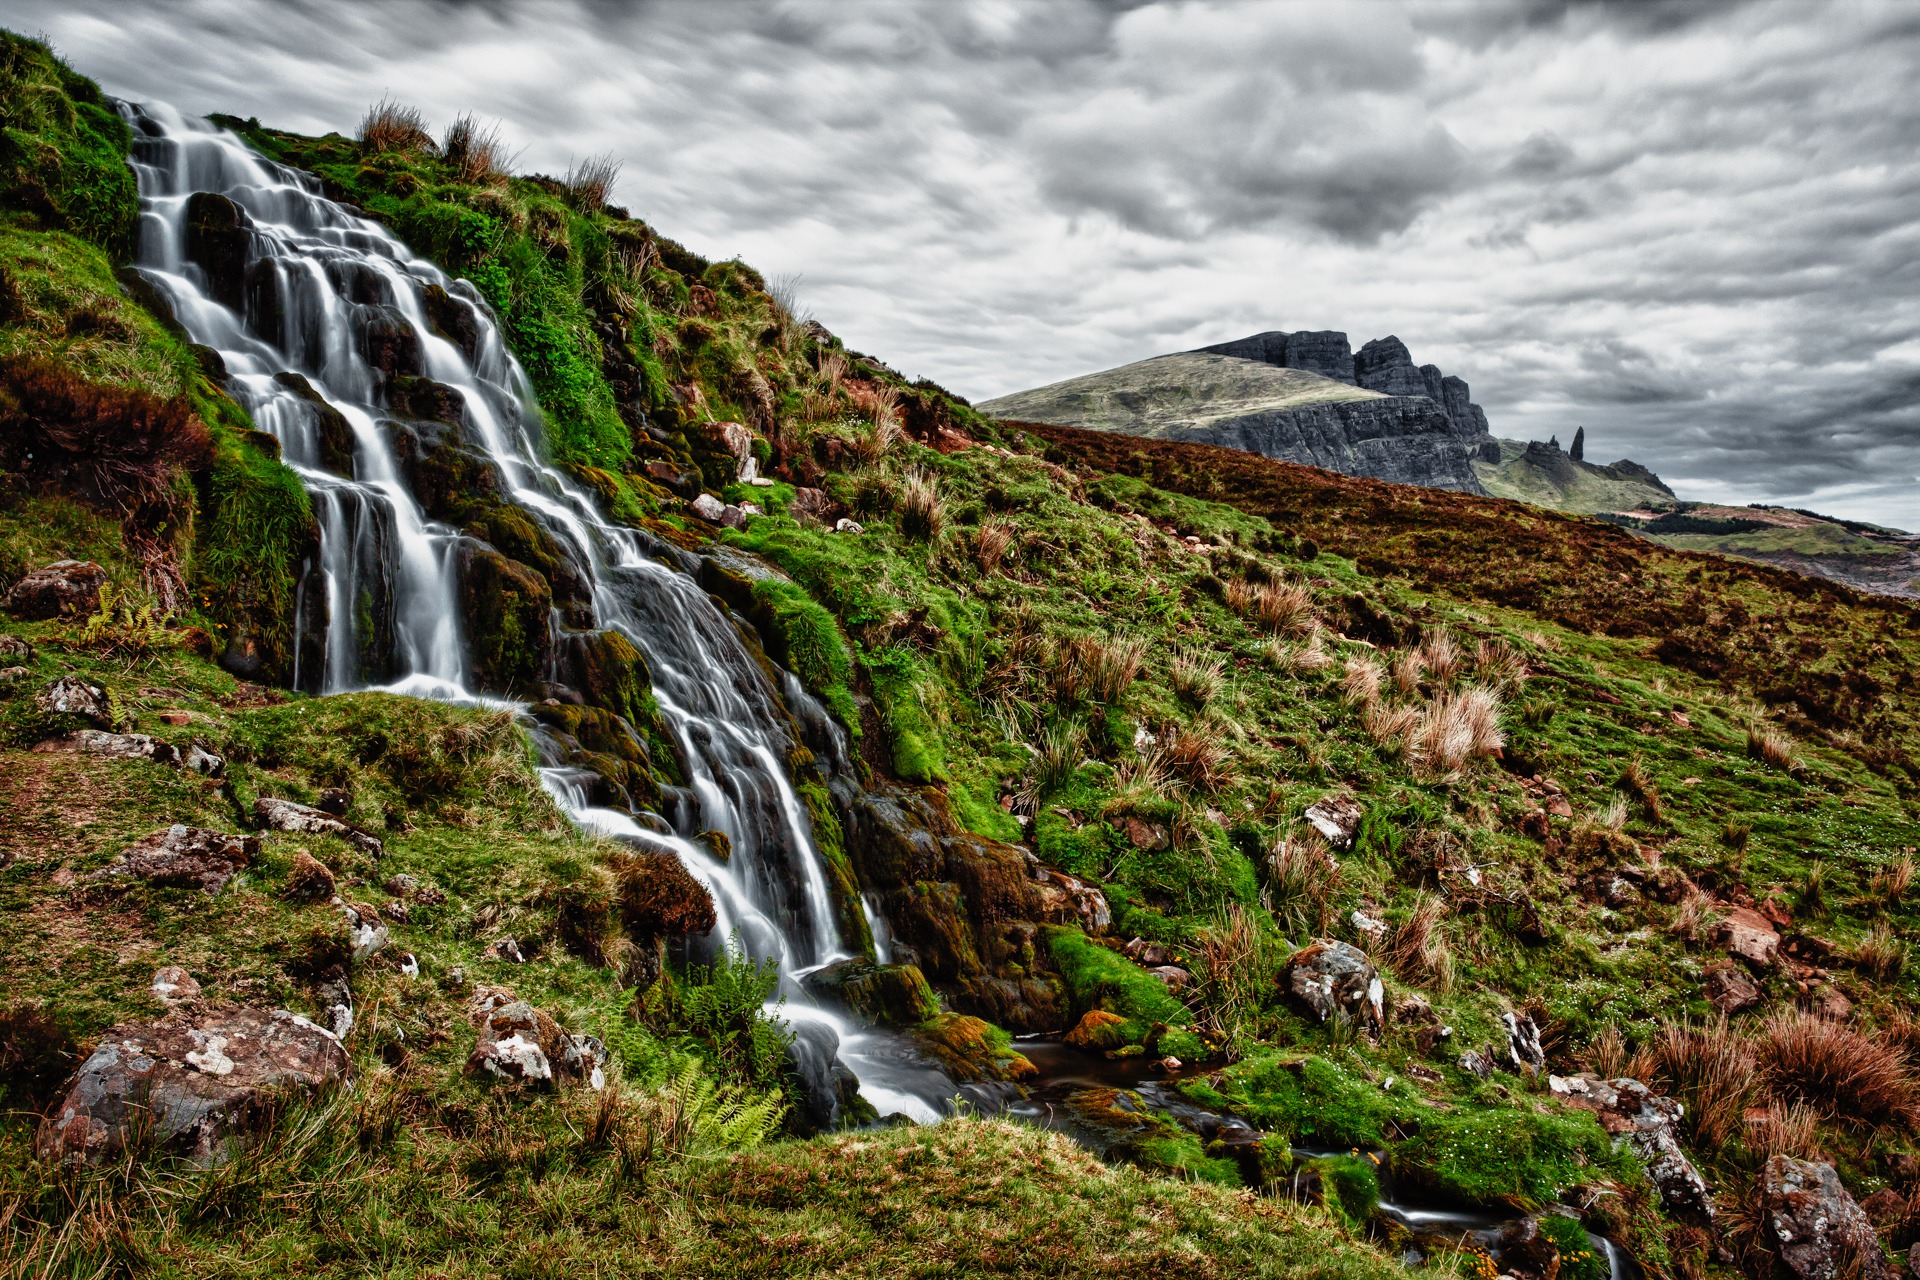
landscape, coast, water, nature, grass, rock, waterfall, mountain, sky, meadow, cliff, idyllic, green, color, colorful, highland, terrain, body of water, hdr, clouds, picturesque, beautiful, scotland, bach, mood, water feature, clouded sky, murmur, trickle, flow motion, highlands and islands, ilse of skye